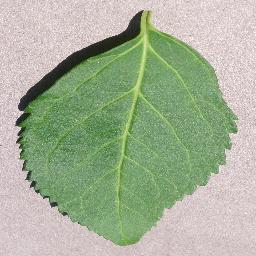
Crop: cherry
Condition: (including_sour)_healthy